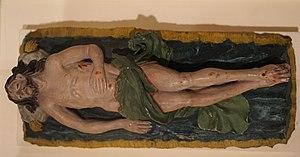
Louis-Sébastien Lysner, Christ gisant, terre cuite modelée,fin XVIIIe, musée Déchelette, Roanne
Jean-Sébastien Leysner, né le 27 janvier 1728 à Weilskocheim et mort à le 1ᵉʳ avril 1781 à Angers est un sculpteur d'origine allemande qui s'établit en Anjou vers 1760.